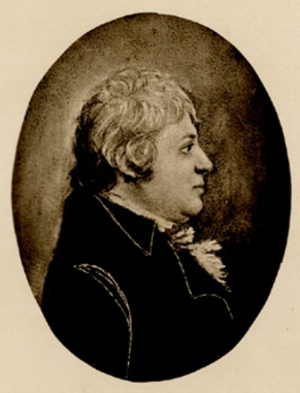
Olivier Perrault était un seigneur, avocat et homme politique fédéral du Bas-Canada. Il est aussi parfois surnommé Jean-Baptiste-Olivier Perrault.